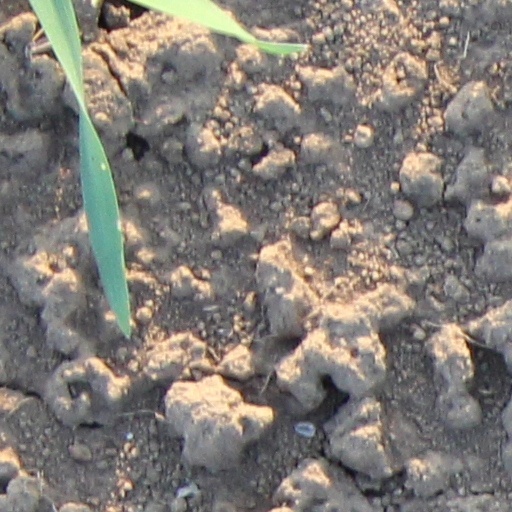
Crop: wheat